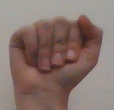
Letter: saad